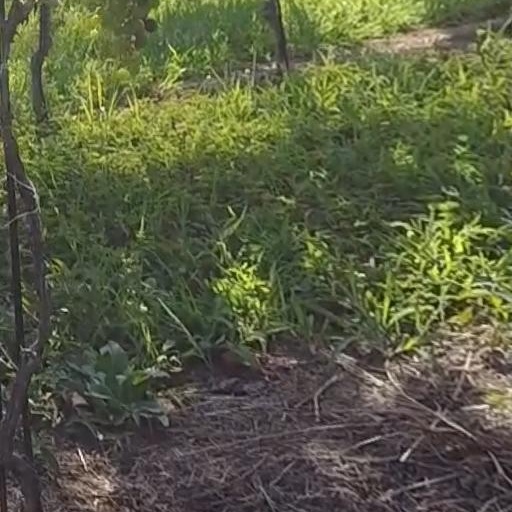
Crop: grape